Military history of South Africa

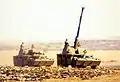
Two G6 howitzers in 1987

In the Korean War, the 2 Squadron ("The Flying Cheetahs") took part as South Africa's contribution. It won many American decorations, including the honour of a United States Presidential Unit Citation in 1952: